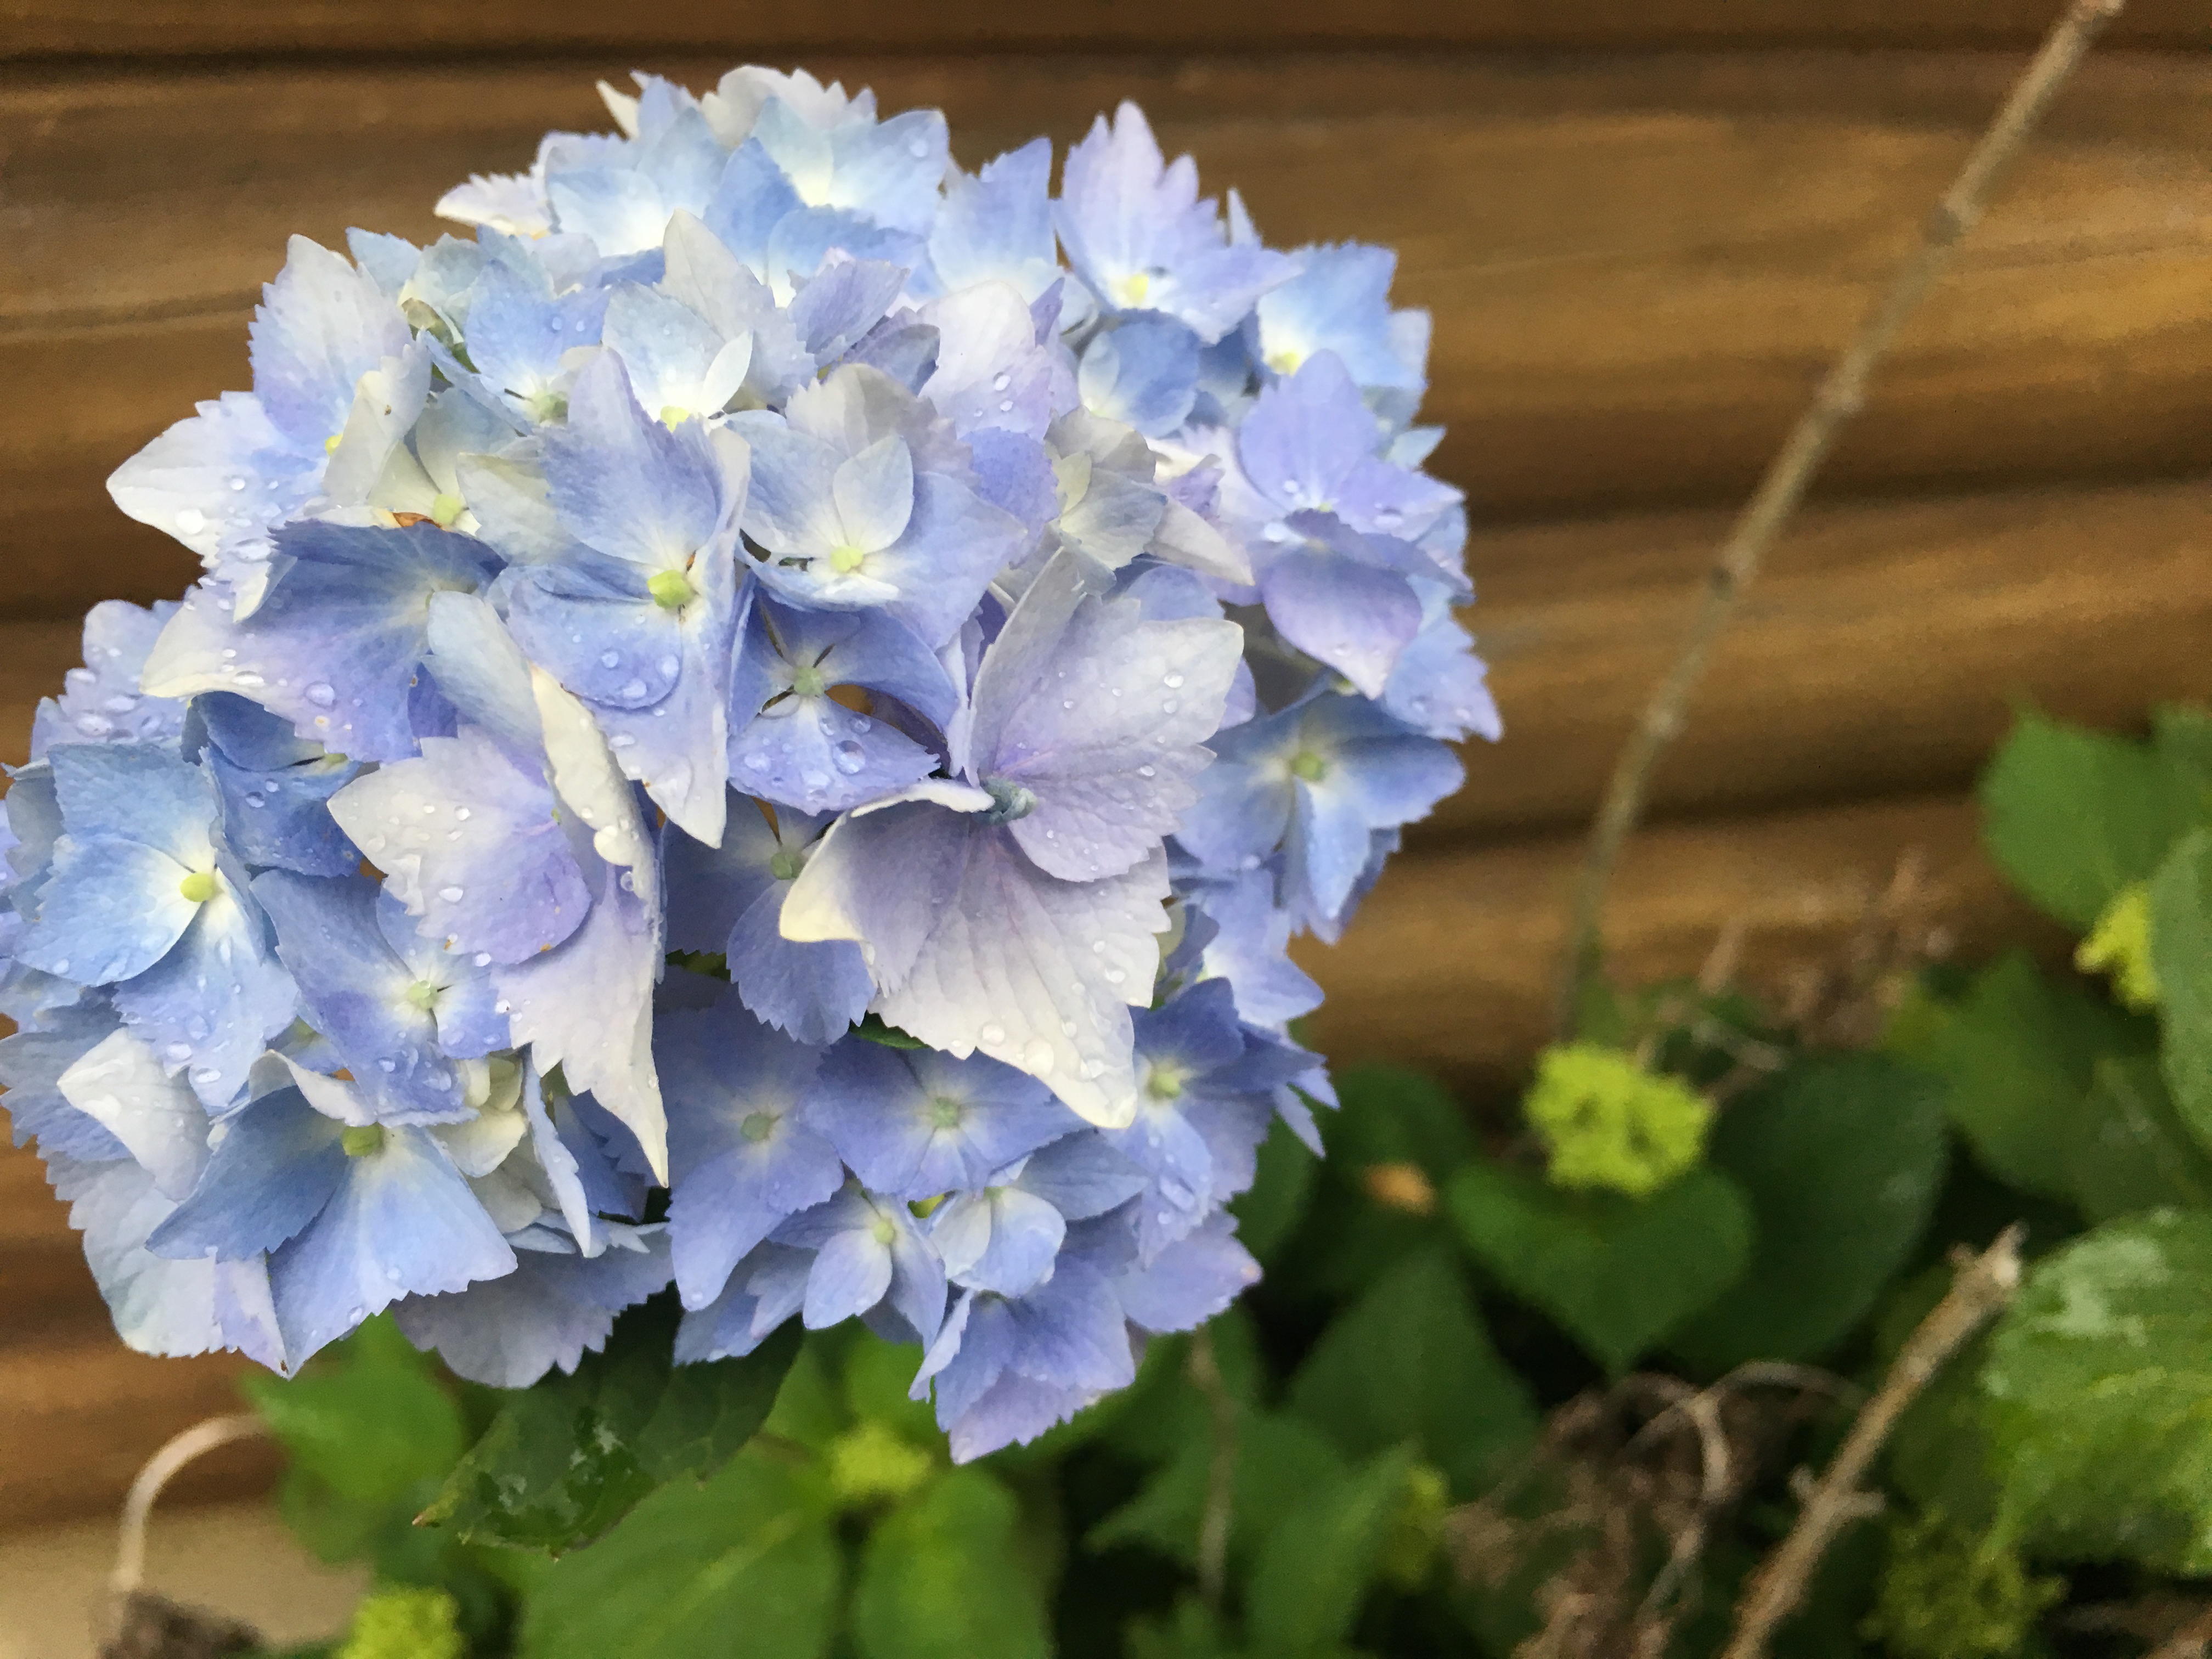
plant, flower, petal, hydrangea, flowering plant, hydrangeaceae, cornales, annual plant, land plant